Kawaramachi Station (Miyagi)

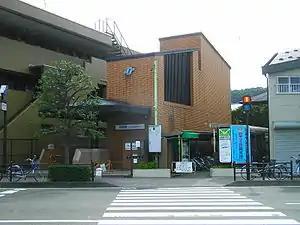
Kawaramachi Station in July 2005

is an underground railway station on the Sendai Subway Nanboku Line in Wakabayashi-ku, Sendai, Miyagi Prefecture, Japan.